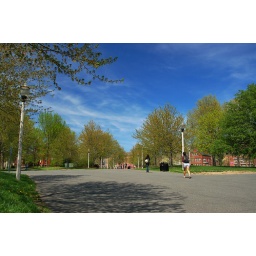
Nice blue sky over UMass